Der Rosenkavalier (Edo de Waart recording)

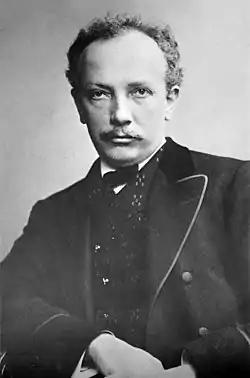
Richard Strauss photographed in 1910, one year before "Der Rosenkavalier" was first performed

William Mann reviewed the album on LP in "Gramophone" in August 1977, comparing it with rival versions conducted by Herbert von Karajan and Georg Solti. Collectors might be lured to the new recording, he thought, by Frederica von Stade's Octavian, "a lovely reading by a favourite young mezzo". Musically, she sang with a tone that was ample, even and focused, and was as meticulous in her ensemble work as a violist in a great string quartet. Dramatically, she was equally effective in every chapter of Octavian's story – her outburst of anger with the Marschallin was "explosive", her banter with Sophie "perfectly delightful", her feigned inebriation as Mariandel "lovely to hear as well as comic". As Octavian's mistress, Evelyn Lear had "a timbre like old gold, a tenderness and teasing humour, many individual inflexions that recall no other Marschallin". Her singing fell short of technical perfection, but her acting was "attractive and skilful" and all her most important passages were executed "beautifully". Ruth Welting was guilty of a few vocal lapses too, perpetrating the occasional "flutter" above the stave, but her Sophie managed to be self-assertive while remaining "sweetly girlish". Jules Bastin endowed Ochs with a voice that was generous and equal to all Strauss's onerous demands. He deserved praise for his "attack and savory resonance, his smooth "cantabile" and his ripe enunciation of the text", though Solti's Manfred Jungwirth was both more accurate and funnier in his handling of Ochs's peasant idiolect. Derek Hammond-Stroud was a good Faninal overall, even if he sounded too young to be Welting's father and botched one note at his first appearance. José Carreras's Italian Singer was "too noisy". The many minor roles were all performed competently by a legion of Netherlanders. De Waart's Dutch orchestra, likewise, was unequivocally good. Its woodwinds were "crisp and savory", its brass "unusually firm and together and plump", its strings "active" and "stylish". De Waart sometimes set a pace that was too slow – in Ochs's climactic routing or in the duet "Mit Ihren Augen voll von Tränen", for instance – but his preludes were incandescent and his "tempi" in general "suitable and spirited". "The swagger of Ochs's entry in the second act [and] the elegance of the strings in the Letter Scene" were particularly worthy of note. Philips's production team had chosen to balance singers and instrumentalists without favouring either over the other, and had resisted the temptation to deploy "sound-effects or 'rhubarb' noises". In sum, whether the new album was preferable to its competitors was a matter of personal taste. Karajan's slightly abridged version was "enchanting" and "sparkling"; Solti's, complete, offered "unceasing brilliance" and Régine Crespin's Marschallin; de Waart's, also complete, was "less vivacious" than its predecessors but had von Stade's Octavian and the "confidence and style and operatic personality" that came from its theatrical origins.